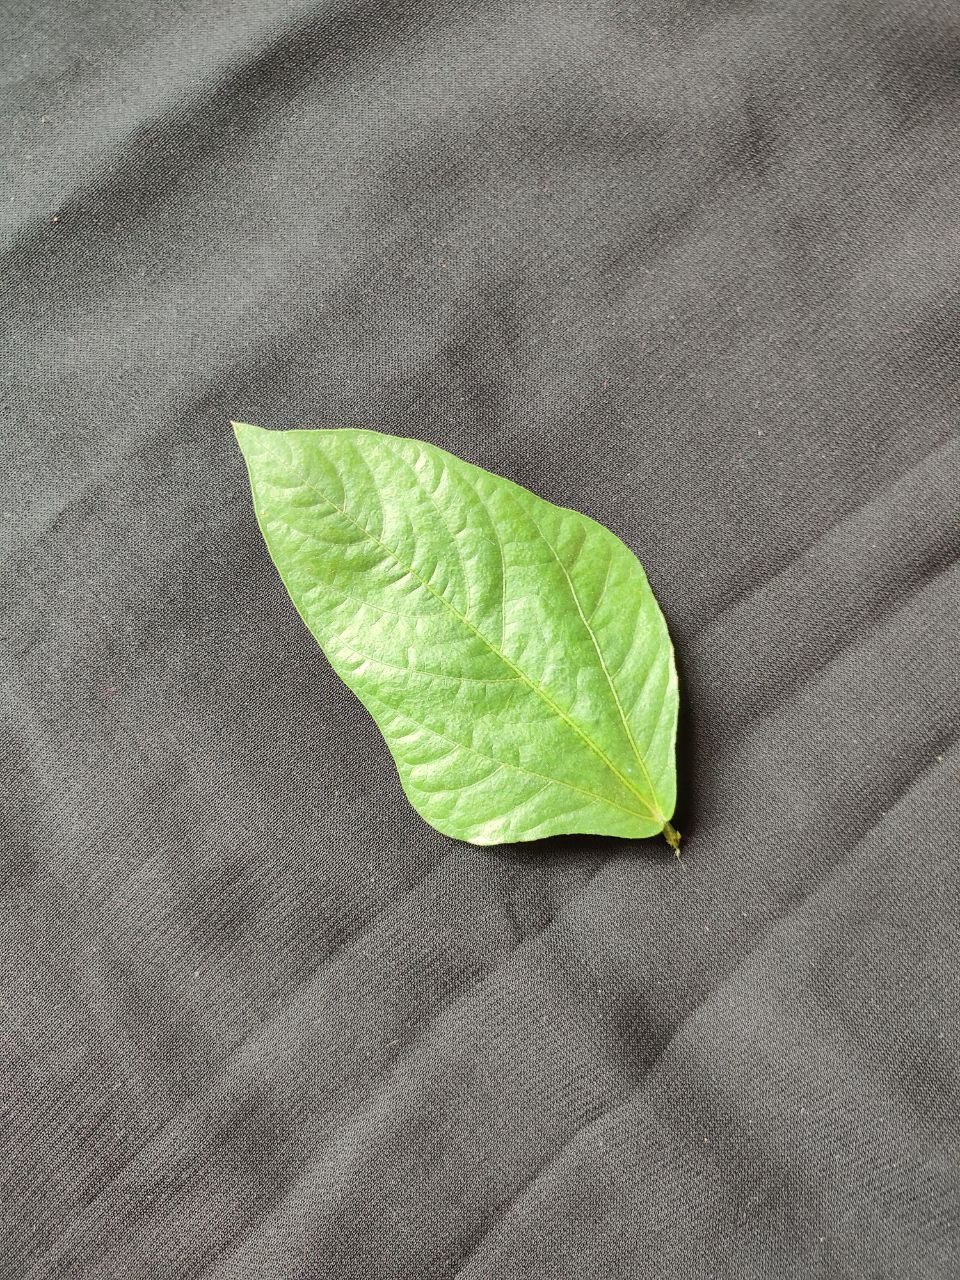
Crop: cowpea
Leaf condition: Fresh Leaf